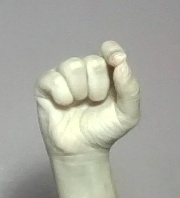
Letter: fa